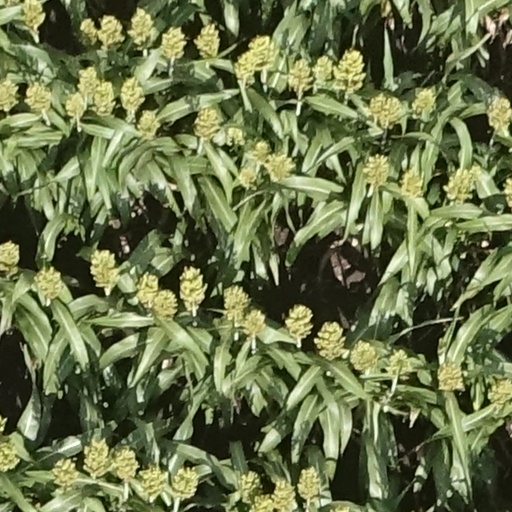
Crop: sorghum